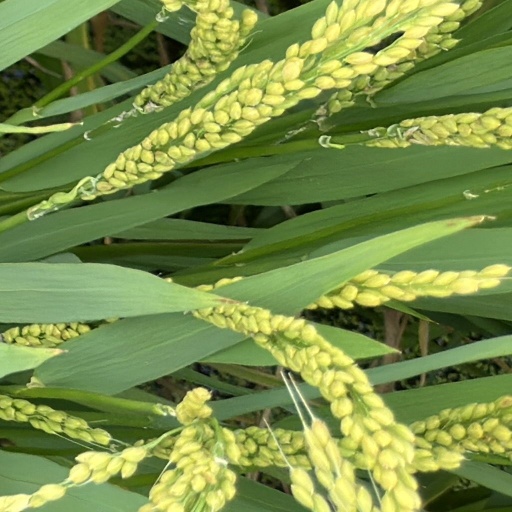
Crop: rice